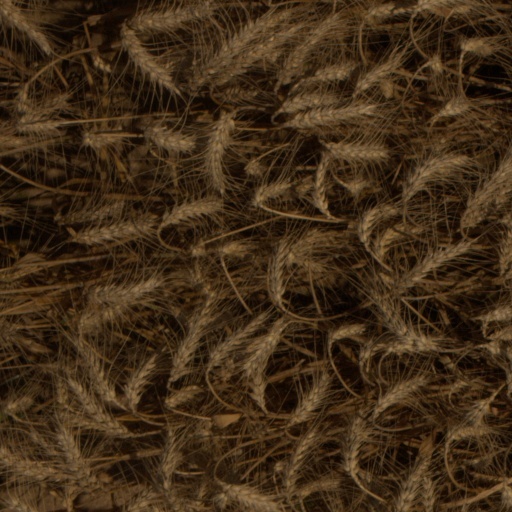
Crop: wheat